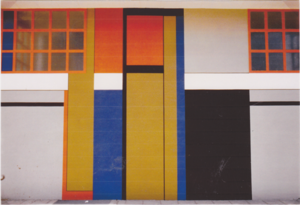
Brigitta Malche est une artiste austro-suisse née le 12 mars 1938 à Linz qui possède un double droit de cité, à Zurich et à Vilters-Wangs. Outre la peinture sur toile, elle signe de nombreux autres types d'œuvres, notamment des installations son et lumière ainsi que des travaux dans le domaine « Art et Architecture ».